Paul de Leeuw

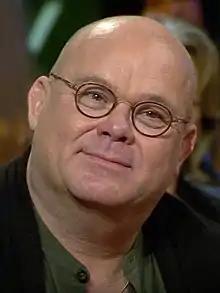
De Leeuw in 2018

De Leeuw gained national fame in the late eighties and early nineties with television shows for broadcasting company VARA. He often came into publicity with satire about Dutch show business personalities and taboo subject matter. His shows would often feature musical acts, many of which managed to gain national fame after they had been in De Leeuw's show (e.g. Twarres and René Klijn, a former boyband member who contracted HIV). VARA has since continued his shows apart from a few interruptions, often with considerable success.